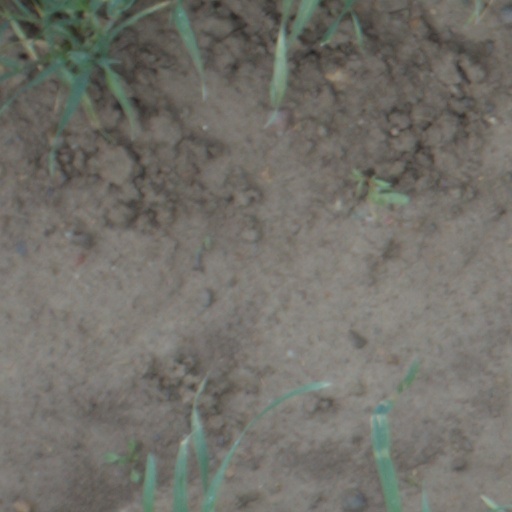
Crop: wheat